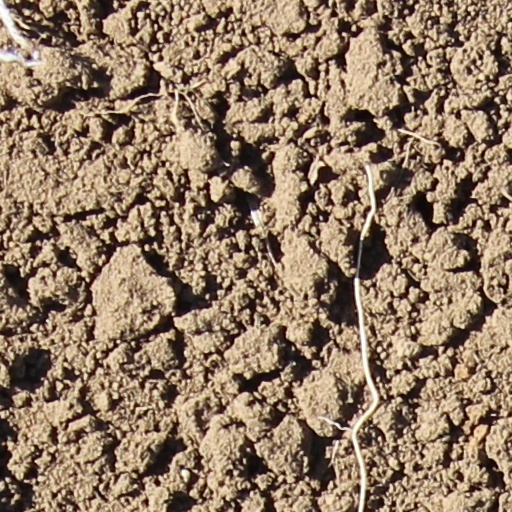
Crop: wheat